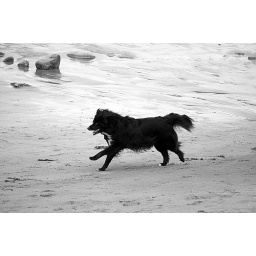
Yet another dog in Kilkee beach